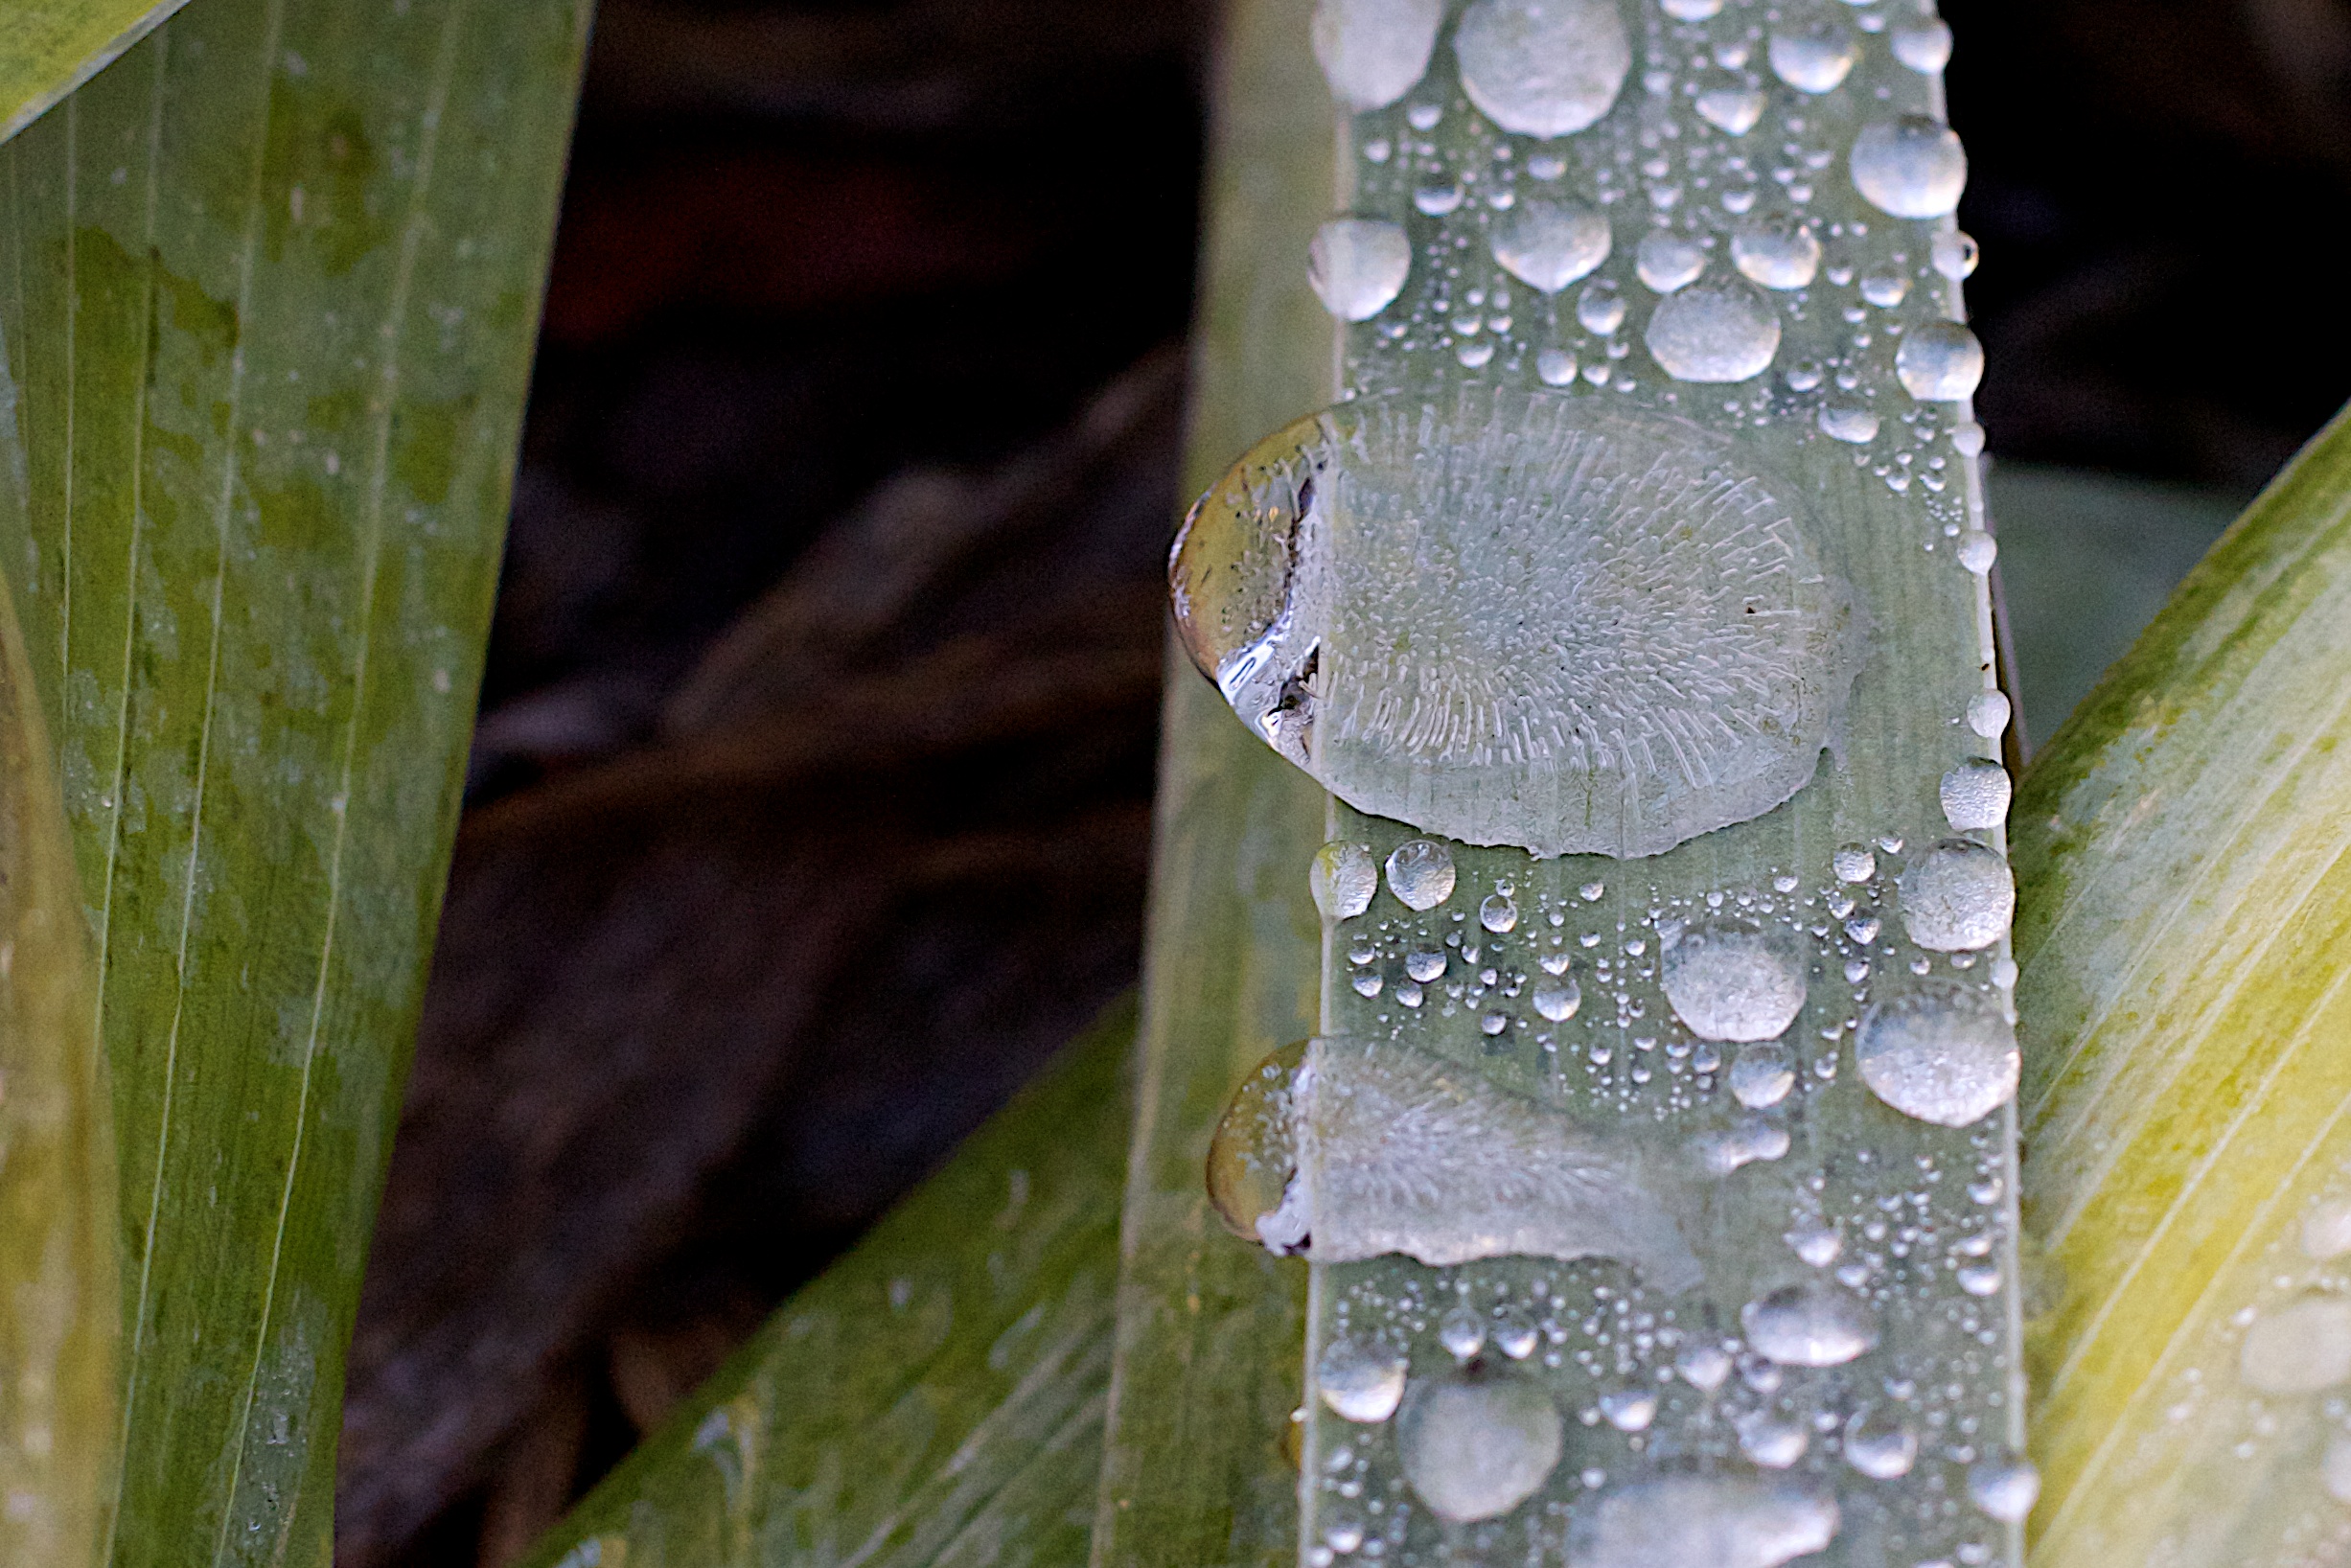
water, nature, dew, plant, leaf, flower, green, botany, flora, fauna, close up, moisture, macro photography, plant stem